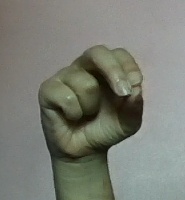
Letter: gaaf